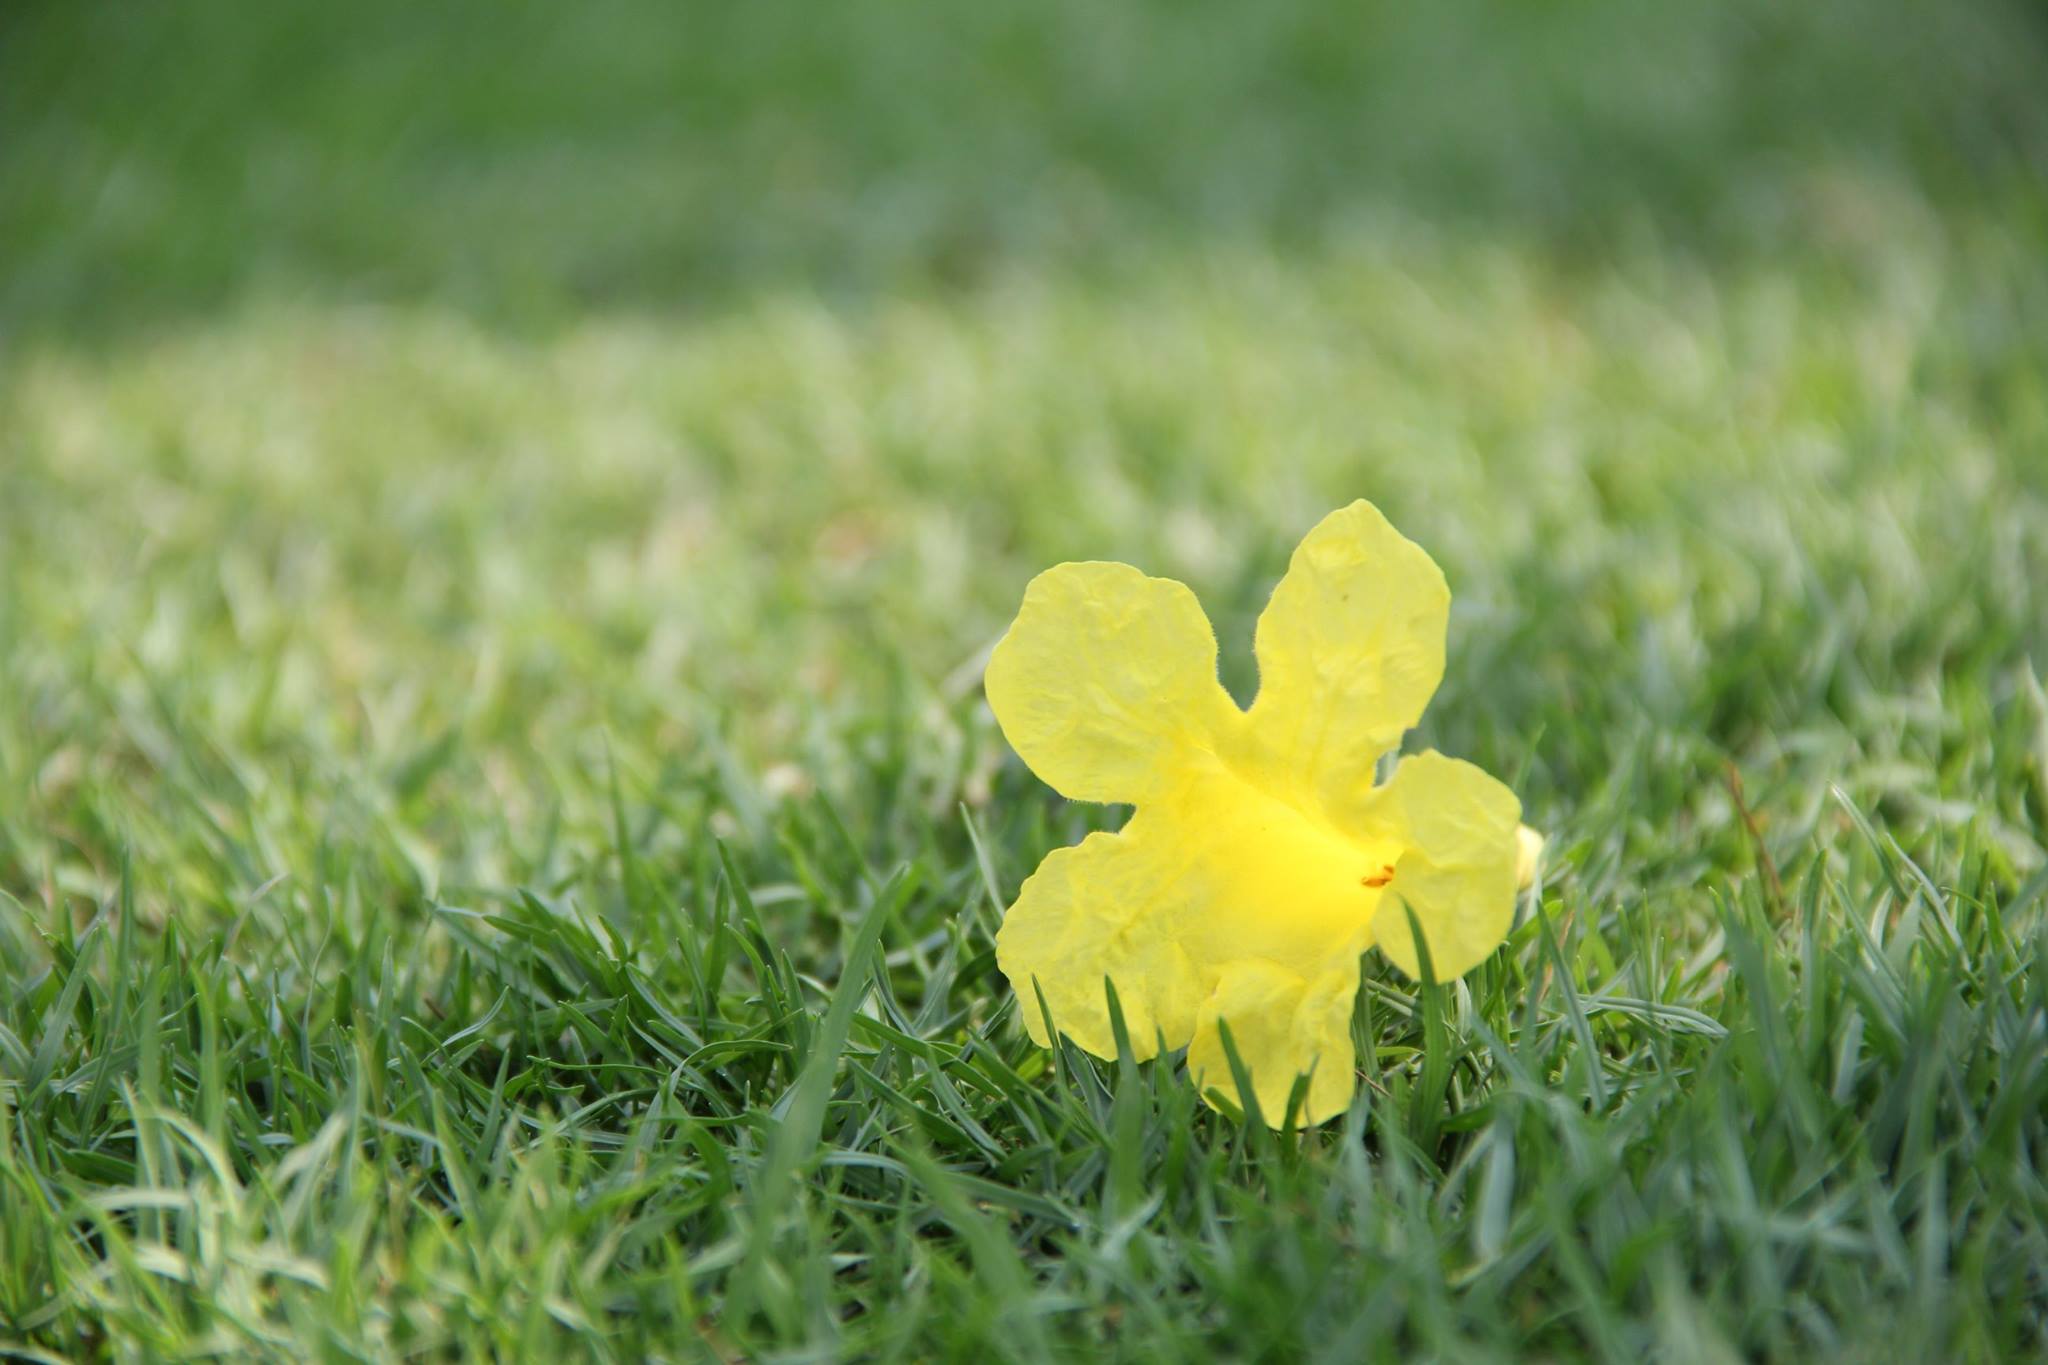
flower, grass, petal, natural environment, grassland, meadow, grass family, spring, field, herbaceous plant, groundcover, prairie, wildflower, narcissus, pasture, evening primrose family